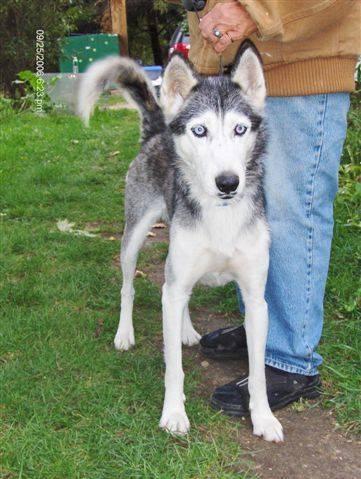
dog